Emily Perez

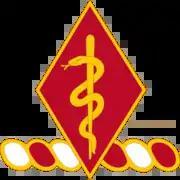
Insignia of the 204th Support Battalion, Perez's unit

Following graduation in 2005, Perez was commissioned a Second Lieutenant in the 204th Support Battalion, 2nd Brigade, 4th Infantry Division of the United States Army based at Fort Hood, Texas.